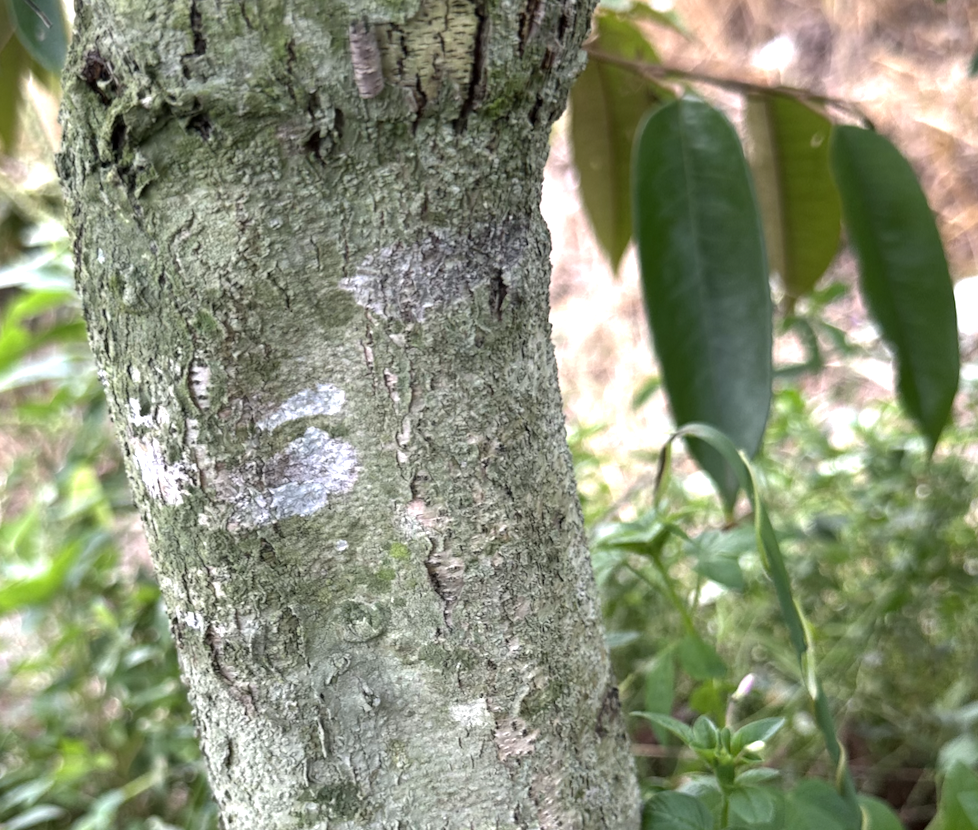
Label: pink_disease